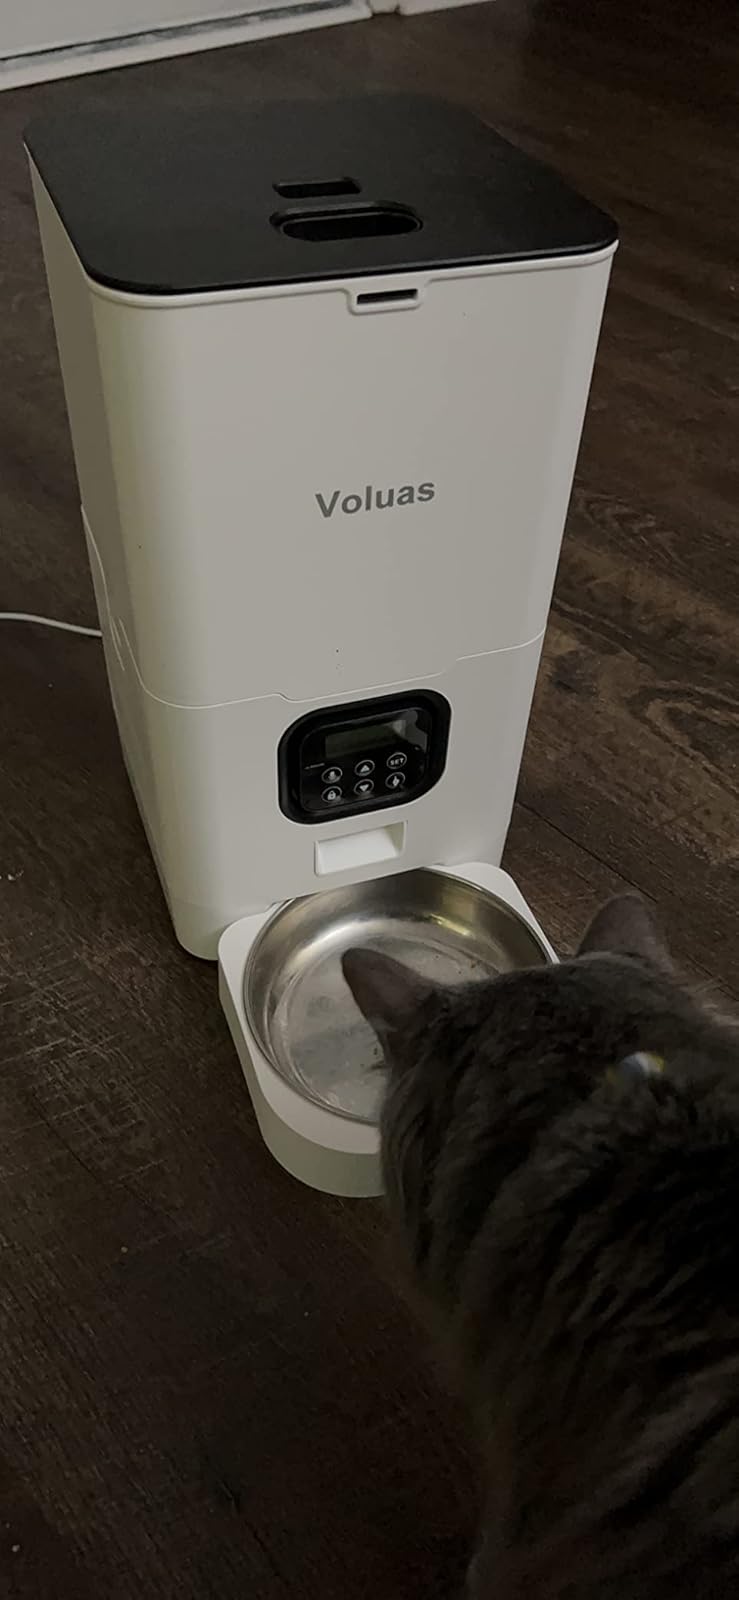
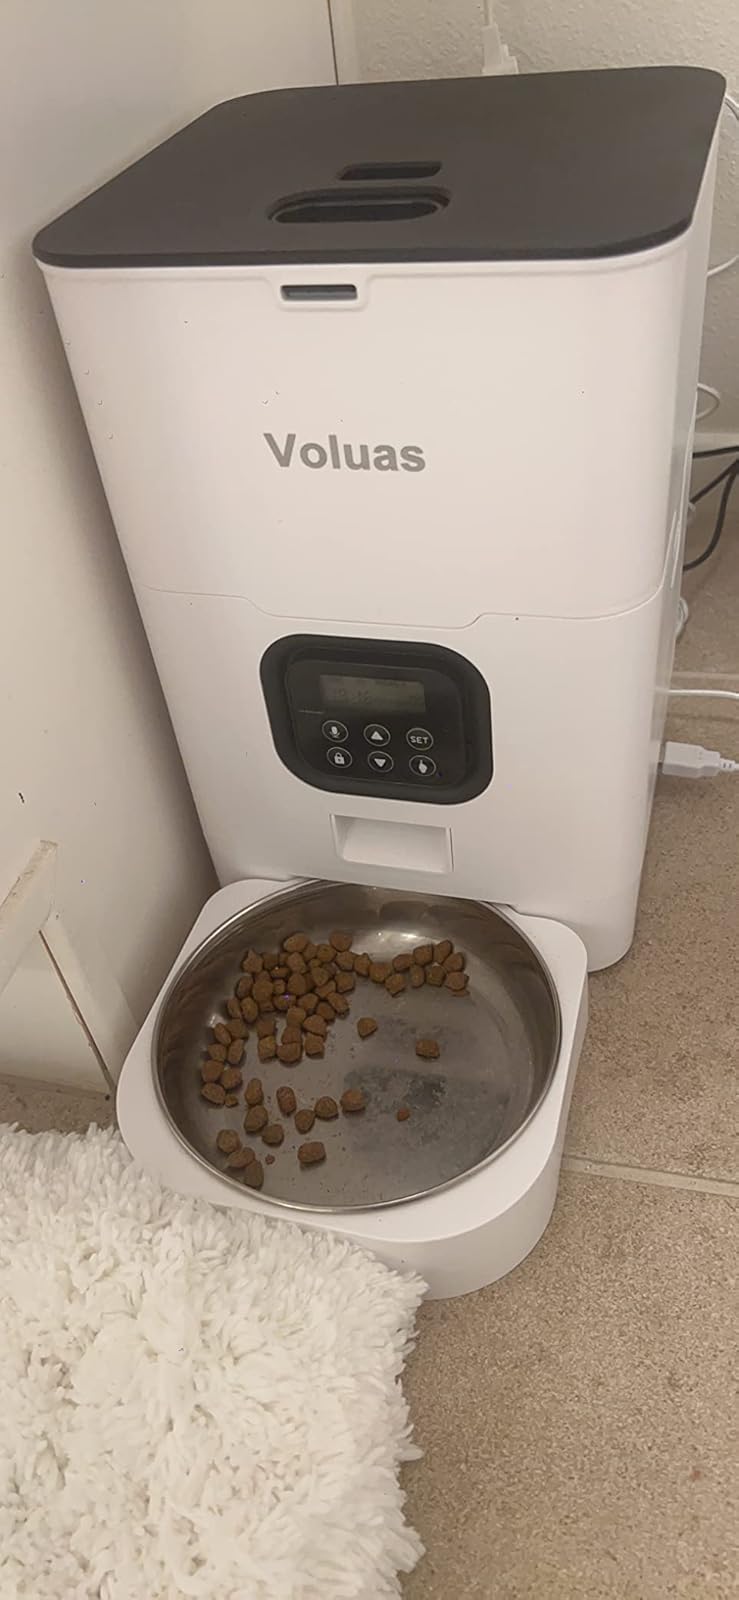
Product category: items_feeder
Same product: yes